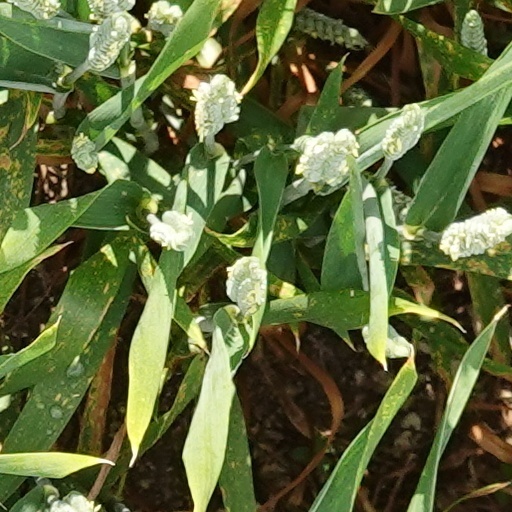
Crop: wheat